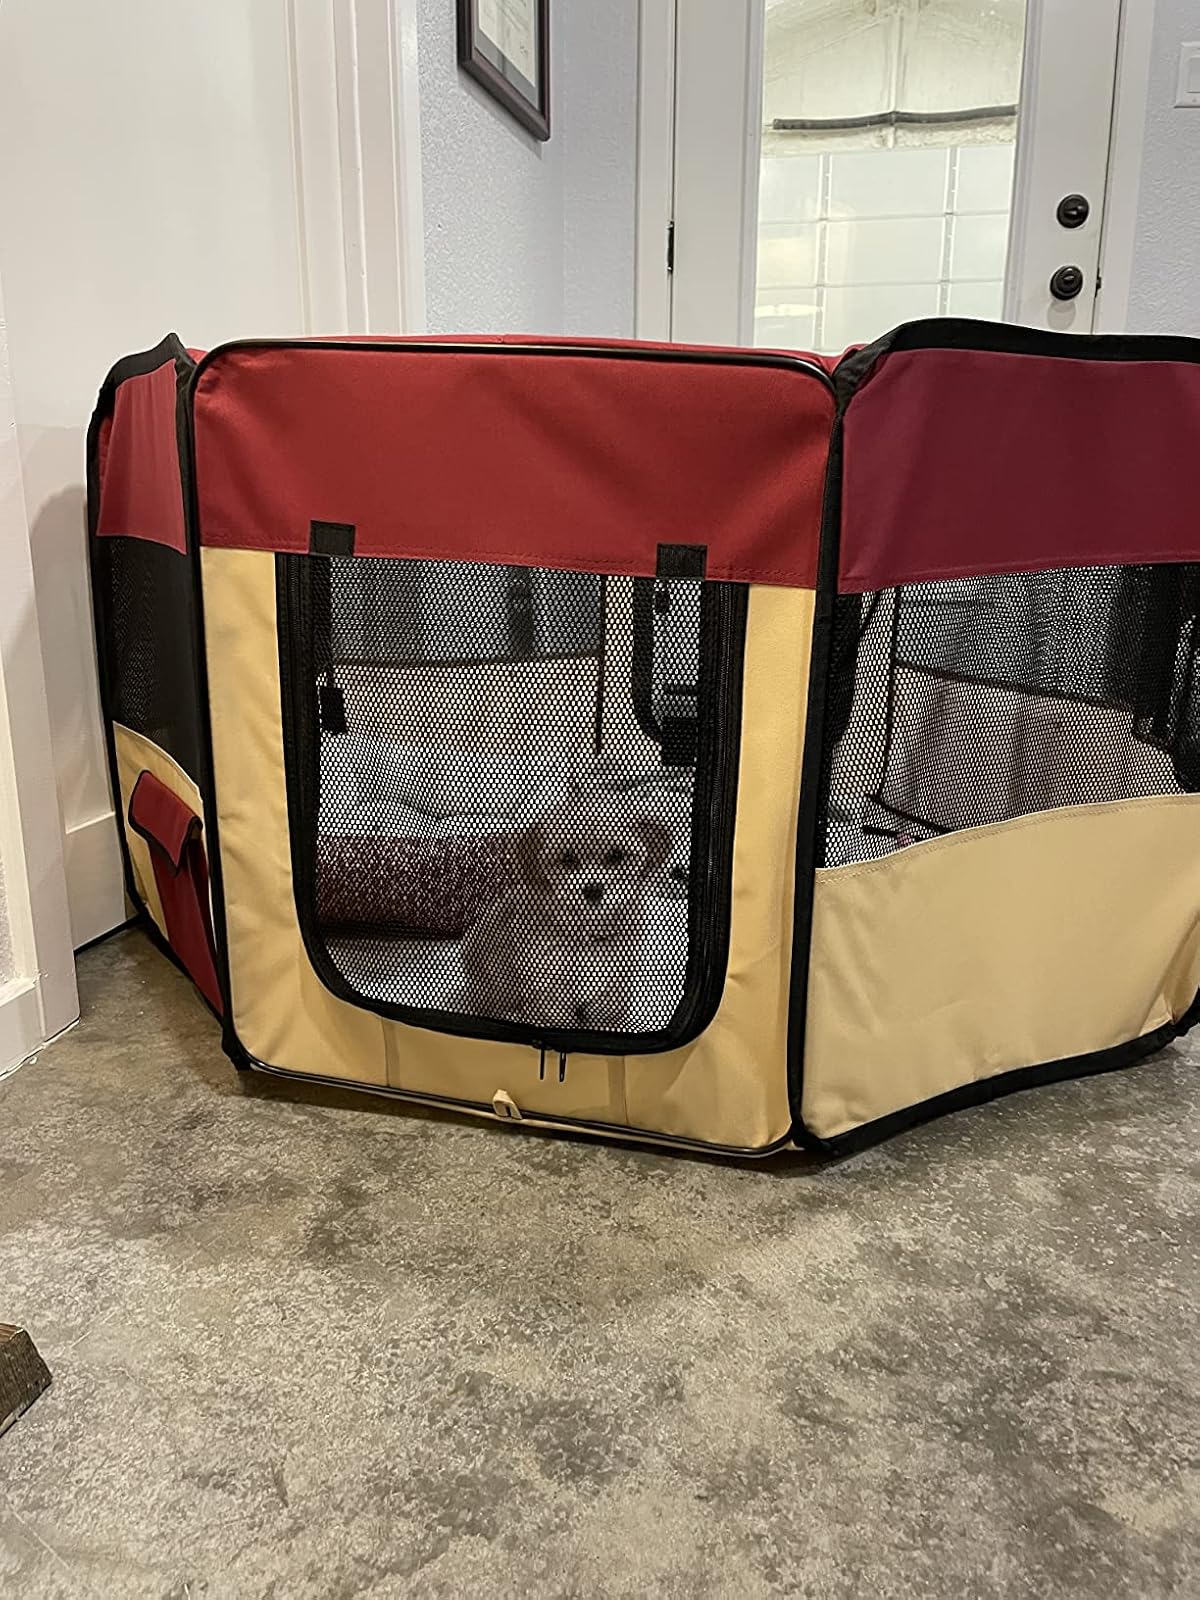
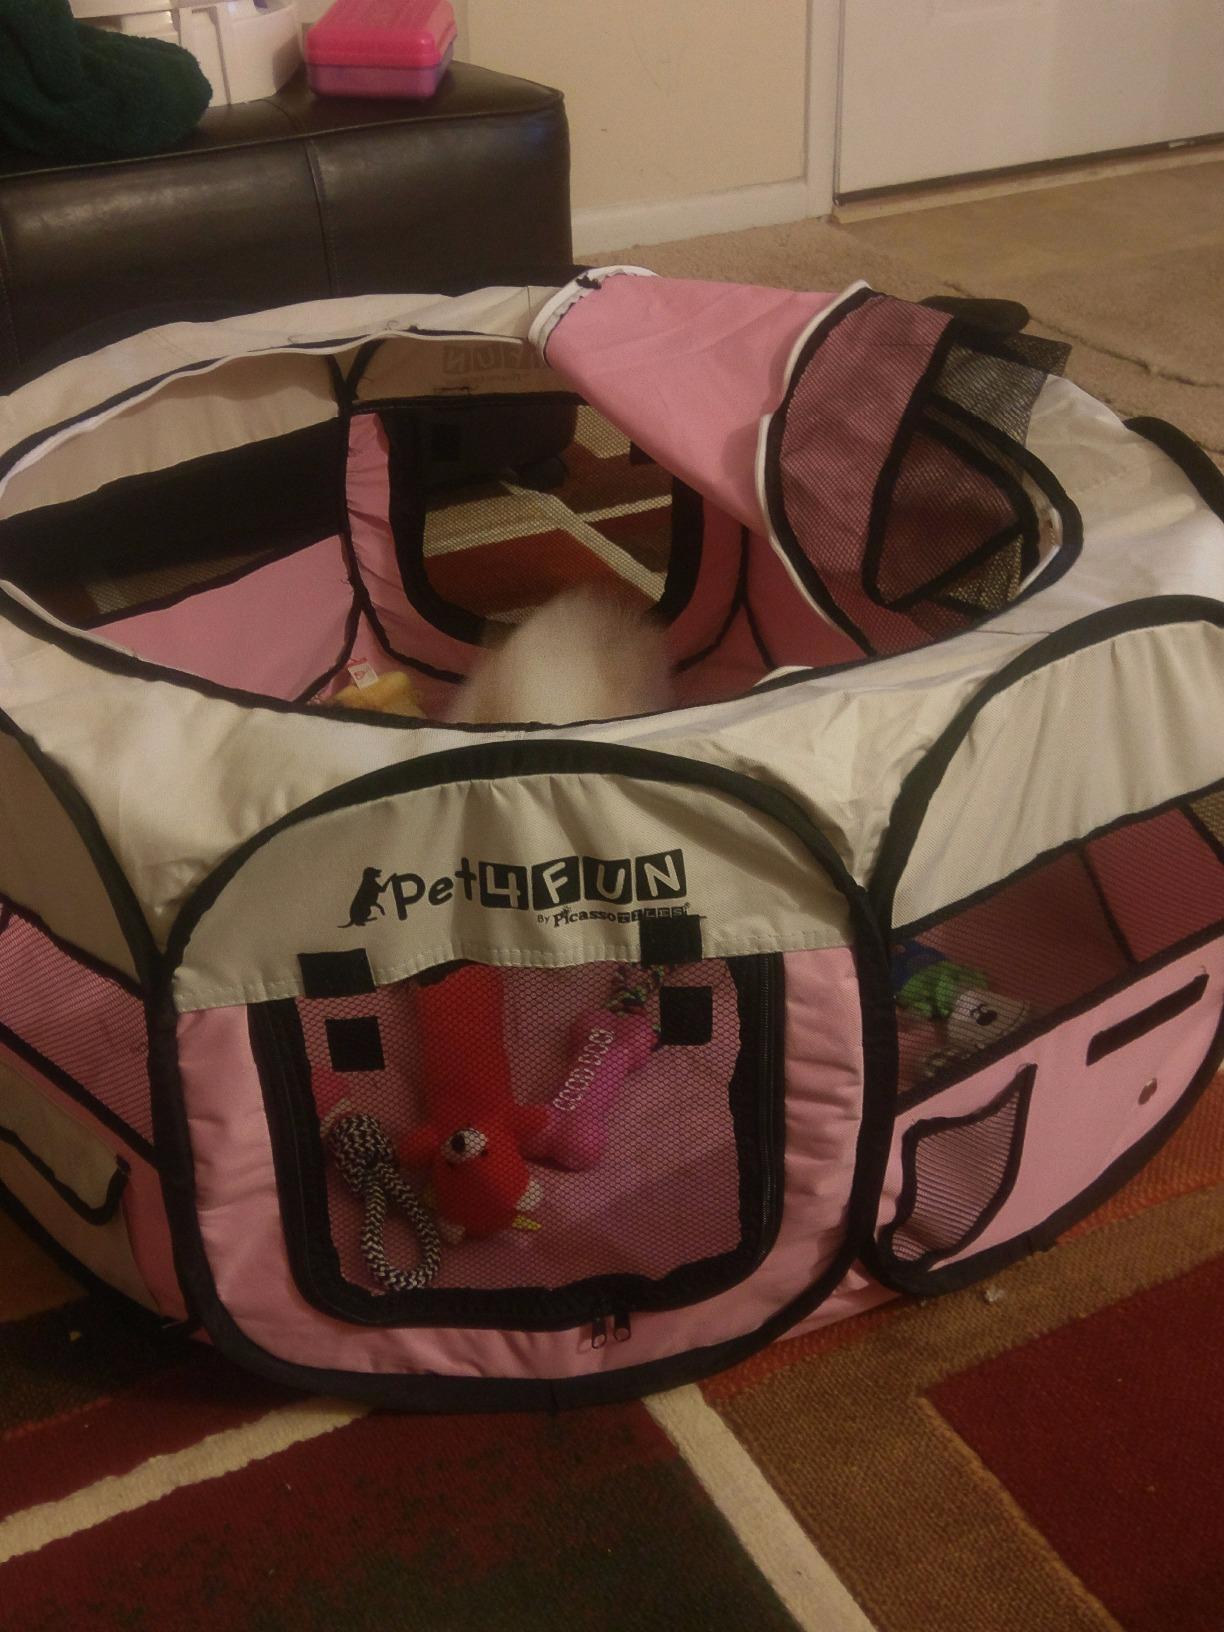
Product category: items_kennel
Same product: no